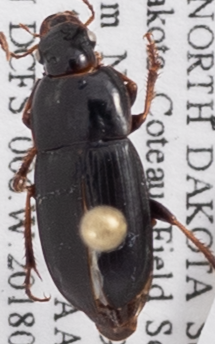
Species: Harpalus opacipennis
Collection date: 2018-07-10
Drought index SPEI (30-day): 0.37
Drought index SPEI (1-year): -0.446
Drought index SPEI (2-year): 0.016